Marshalldale

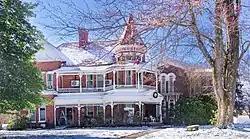

The one-story house was completed in 1850. By 1875. a two-story addition, designed in the Italianate architectural style, was completed. The house was built for Marshall Presley Martin, a tobacco planter.